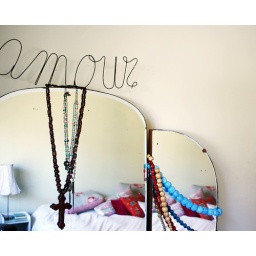
old mirror in my bedroom